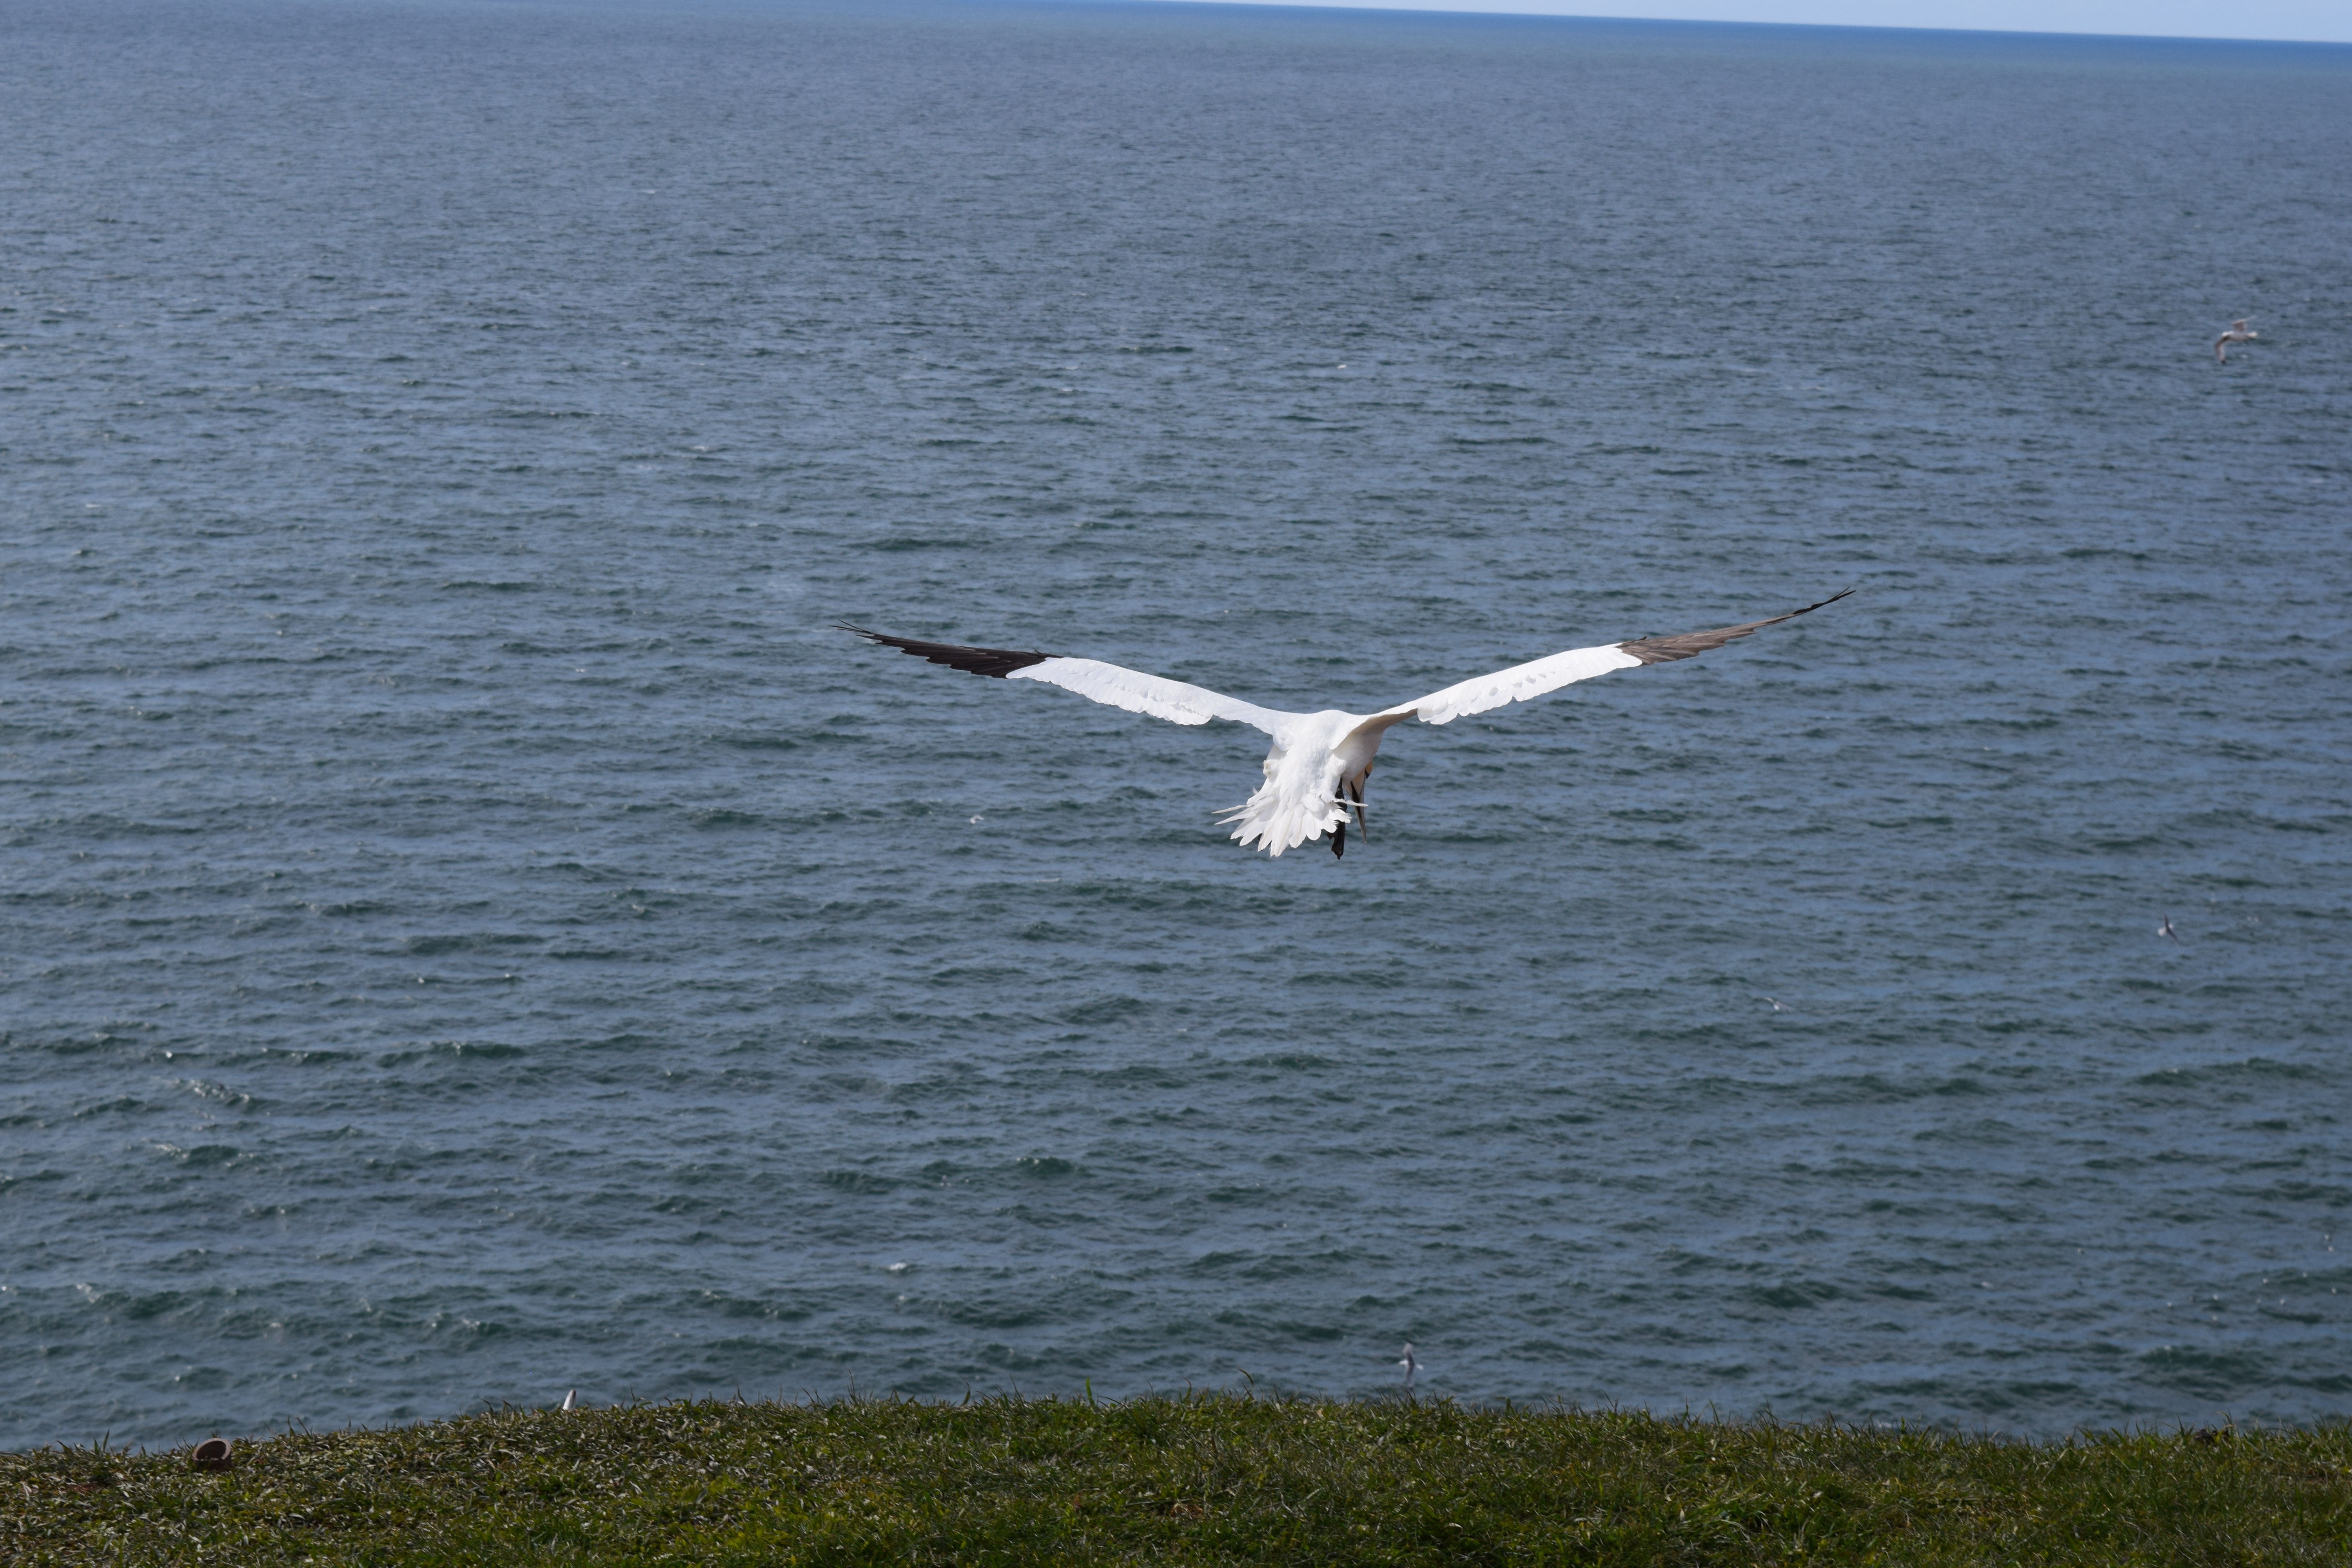
sea, coast, ocean, bird, wing, wind, pelican, seabird, vehicle, gull, flight, albatross, north sea, helgoland, sea island, northern gannet, hatching, charadriiformes